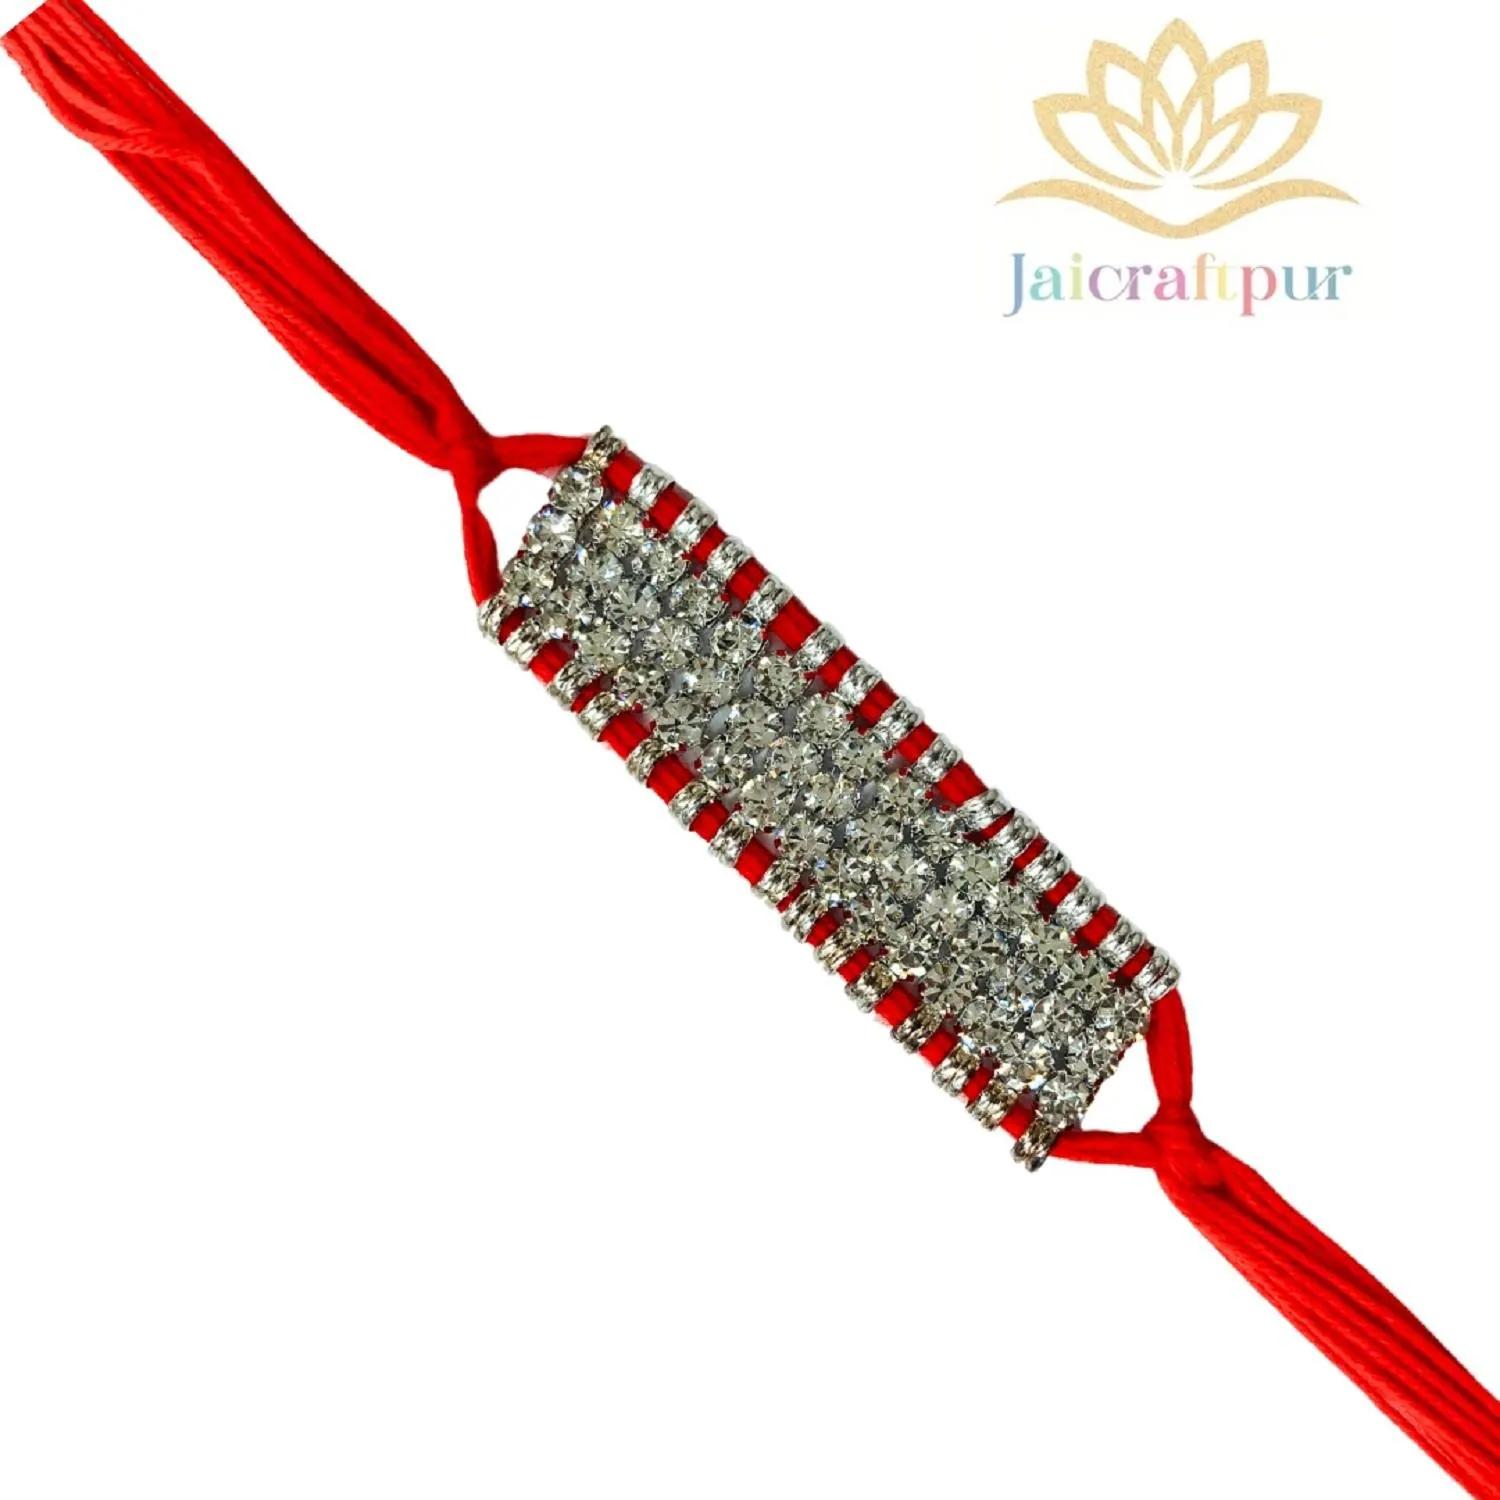
VIBRANCE Traditional Stone Rakhi for Raksha Bandhan.
Type: Rakhis
Brand: VIBRANCE
Price: Rs. 249
 Raksha Bhandan is a celebration of the bond between a brother and sister. We specialize in creating unique rakhi designs for every brother and sister. Our rakhi collection ranges from traditional to modern designs, all of which are handcrafted with love and care. We strive to make each Raksha Bhandan special for our customers by providing the perfect rakhi for their loved ones. With our wide range of designs and styles, you can find the perfect rakhi for your brother or sister. Shop with us today to make your Raksha Bhandan magical. The design of the delivered product or parts of it may vary slightly from what is shown in the image. 
Features: Hand crafted pearl and crystal studded rakhi Multicolor Rakhi,Special Multi colour Designer Rakhi for Brother / Bhabhi / Kids,Includes roli chawal and free greeting card,Rakshabandhan Special Card,Comes with Roli Chawal & Best Wishes Greeting Card in best packaging